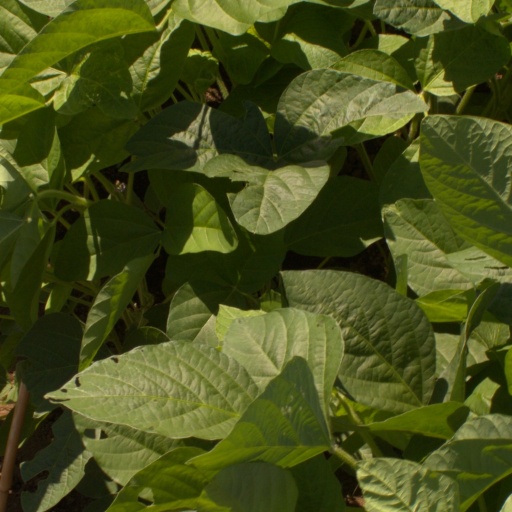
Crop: soybean